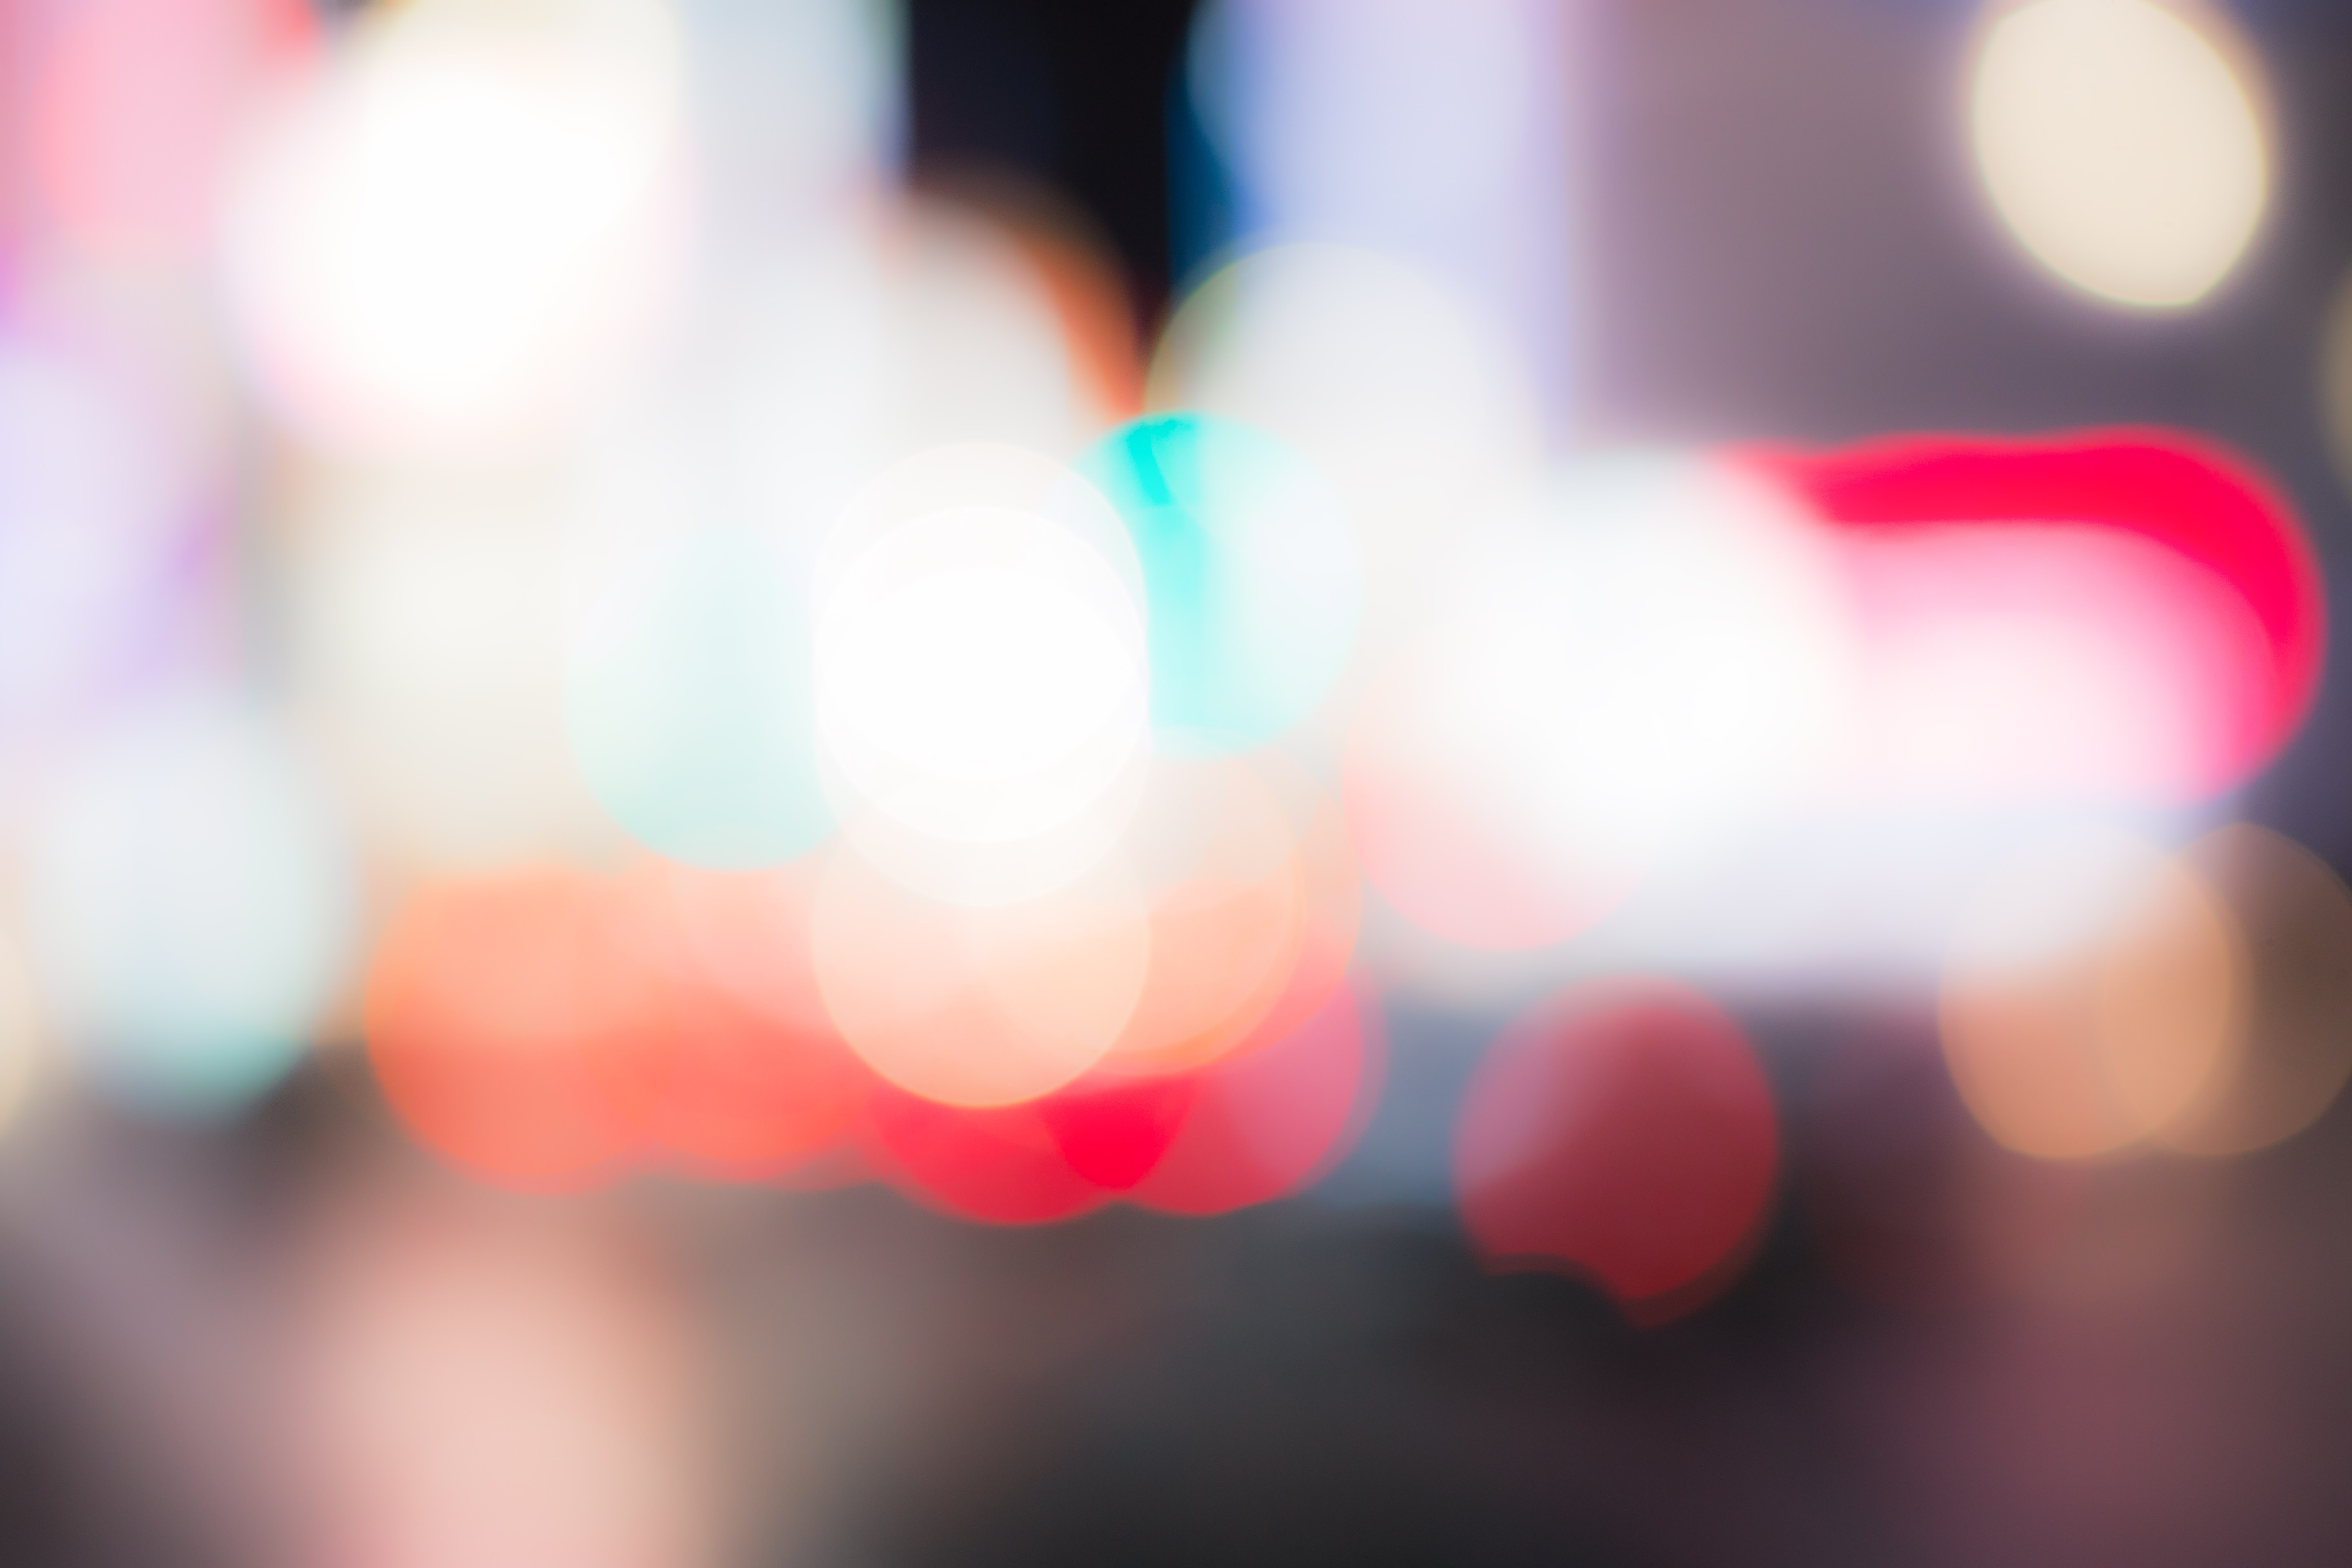
art, light, red, sky, Colorfulness, close up, hand, font, cloud, finger, macro photography